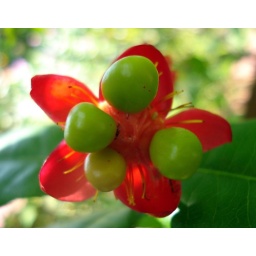
This little cute flower was named by my late sister as &amp;quot;Mickey&amp;quot;